Vuly Play

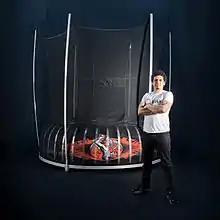
Vuly Trampolines founder Joe Andon standing next to the Vuly Thunder

With its products delivered locally in Queensland, the company established its headquarters in Wakerley in 2009, with Andon stating that the move was made to appear more plausible to his clients. In 2010, Trampolines Australia changed its name to Vuly Trampolines, after Vulcan the Roman God of smithery and fire, to enhance its export efforts to the United States. As they expanded their product range outside of trampolines, Vuly Trampolines re-branded to Vuly Play, encompassing their current and future outdoor play equipment.